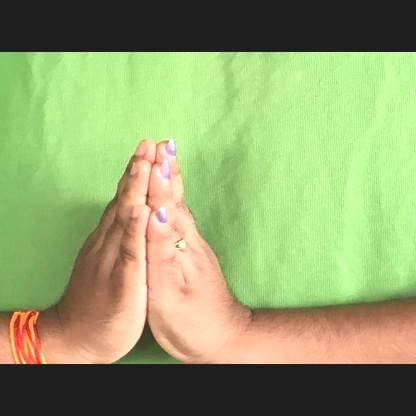
Mudra: Anjali